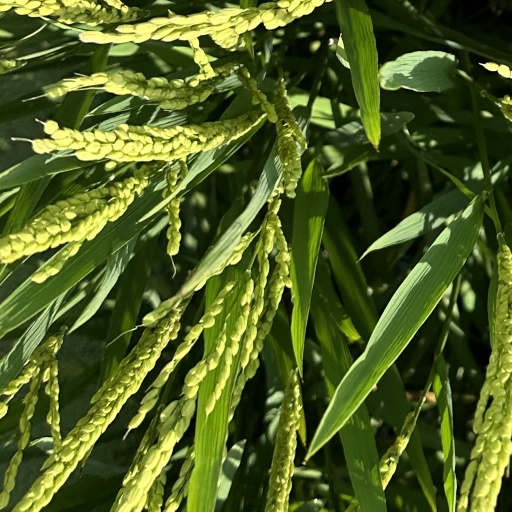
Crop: rice